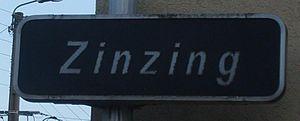
Panneau ""Zinzing"" à Alsting en Moselle, France."
Zinzing est un lieu-dit de la commune française d'Alsting, dans le département de la Moselle.
Alsting, est une commune française de l'aire urbaine de Sarrebruck-Forbach située dans le département de la Moselle et le bassin de vie de la Moselle-est, en région Grand Est.